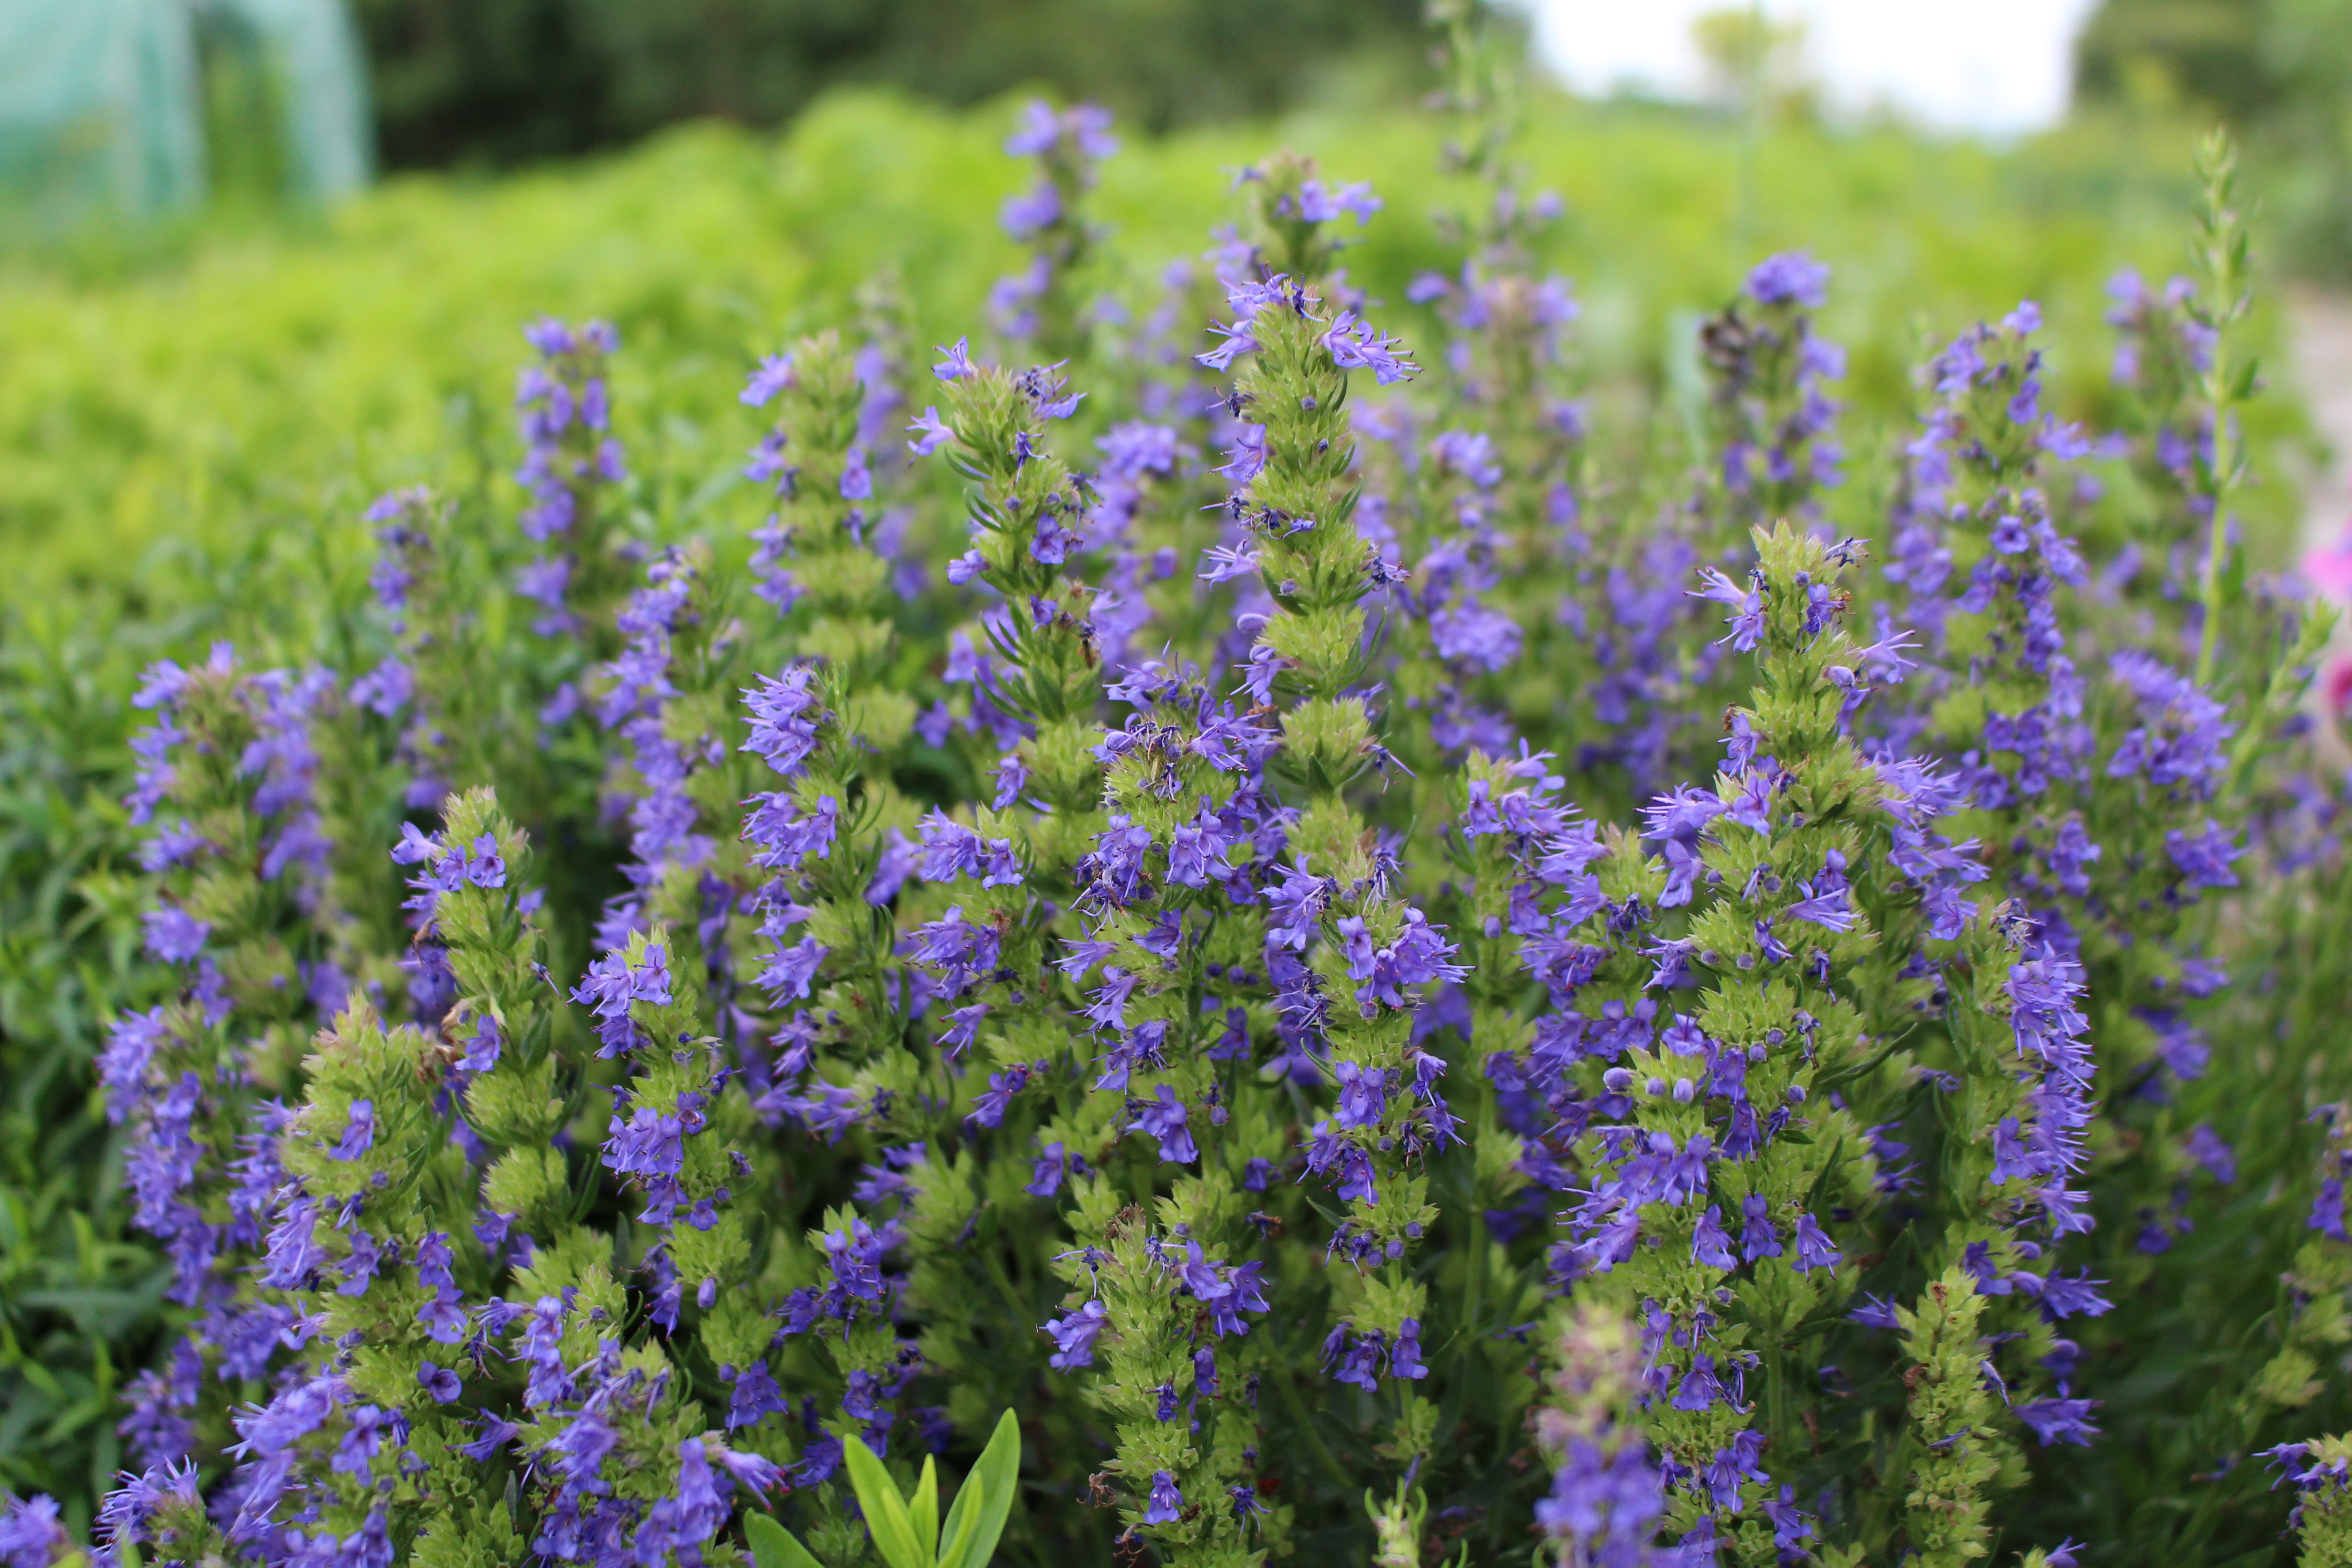
plant, meadow, flower, herb, wildflower, shrub, lupin, flowering plant, delphinium, annual plant, land plant, english lavender, hyssopus